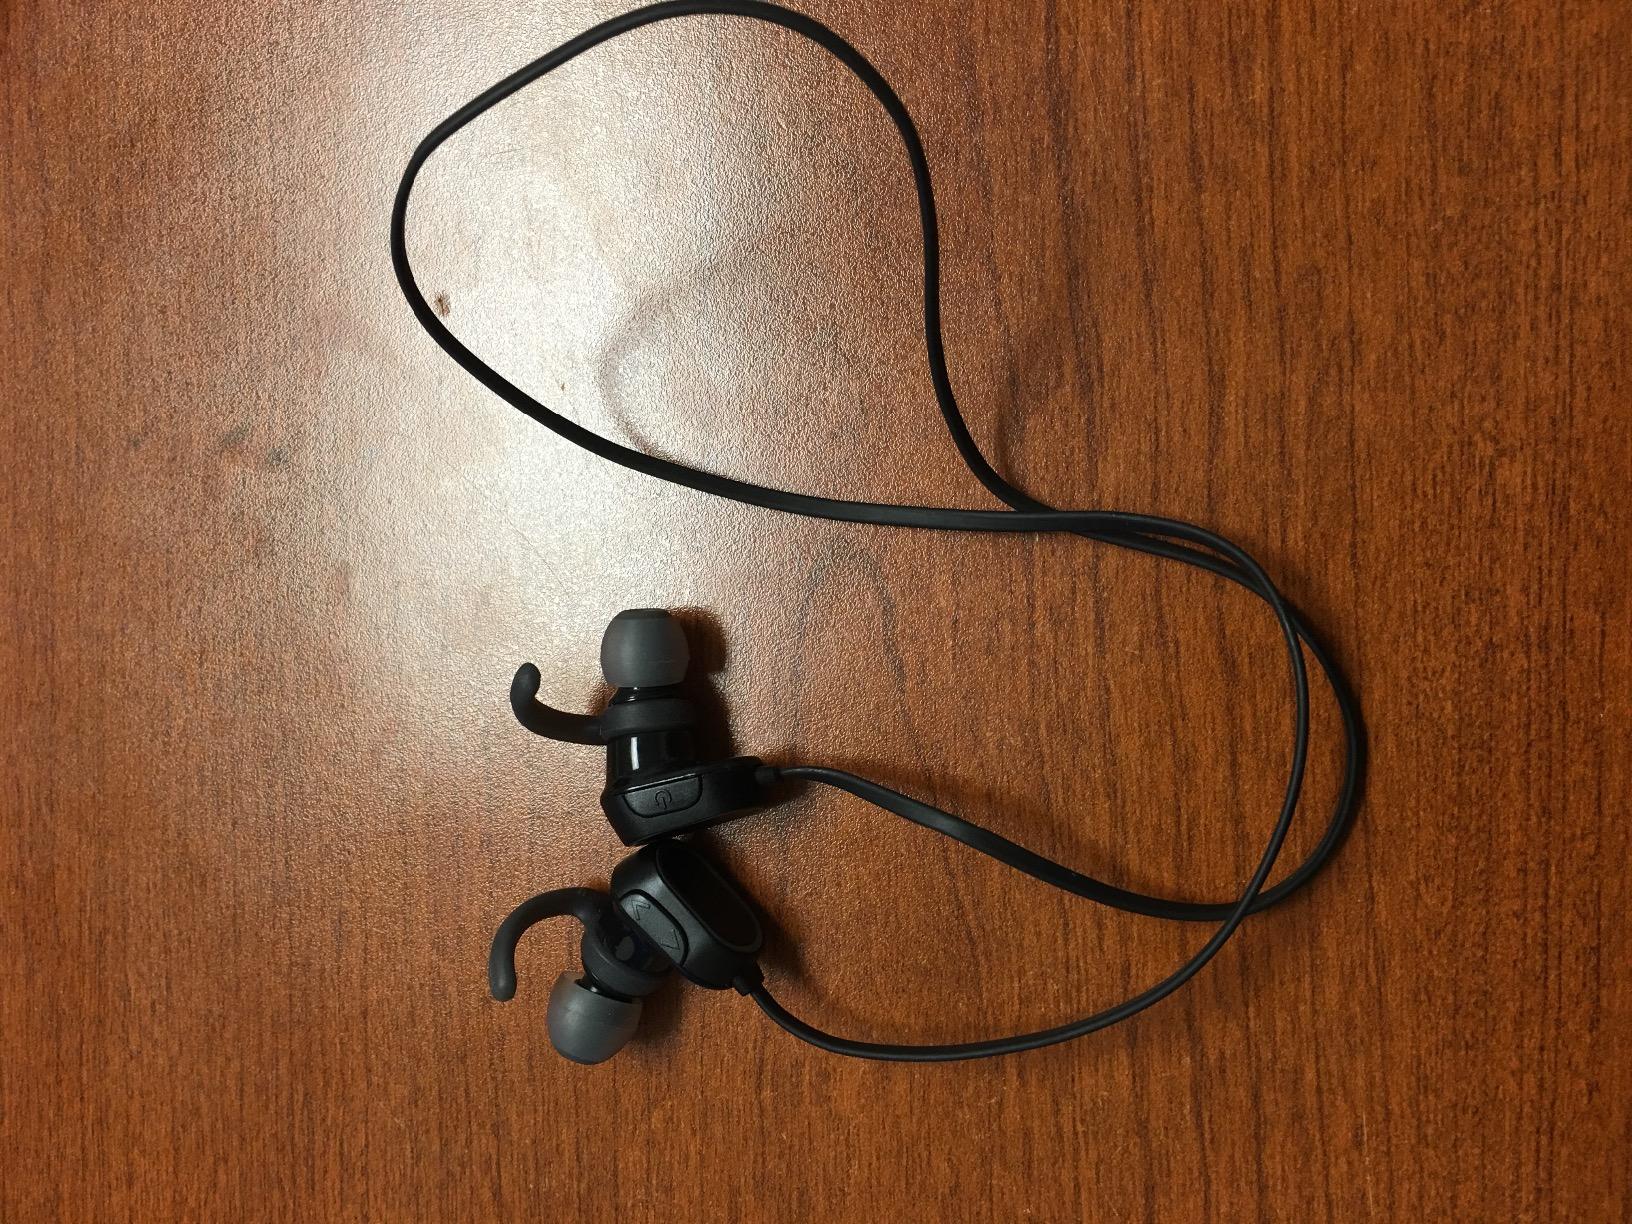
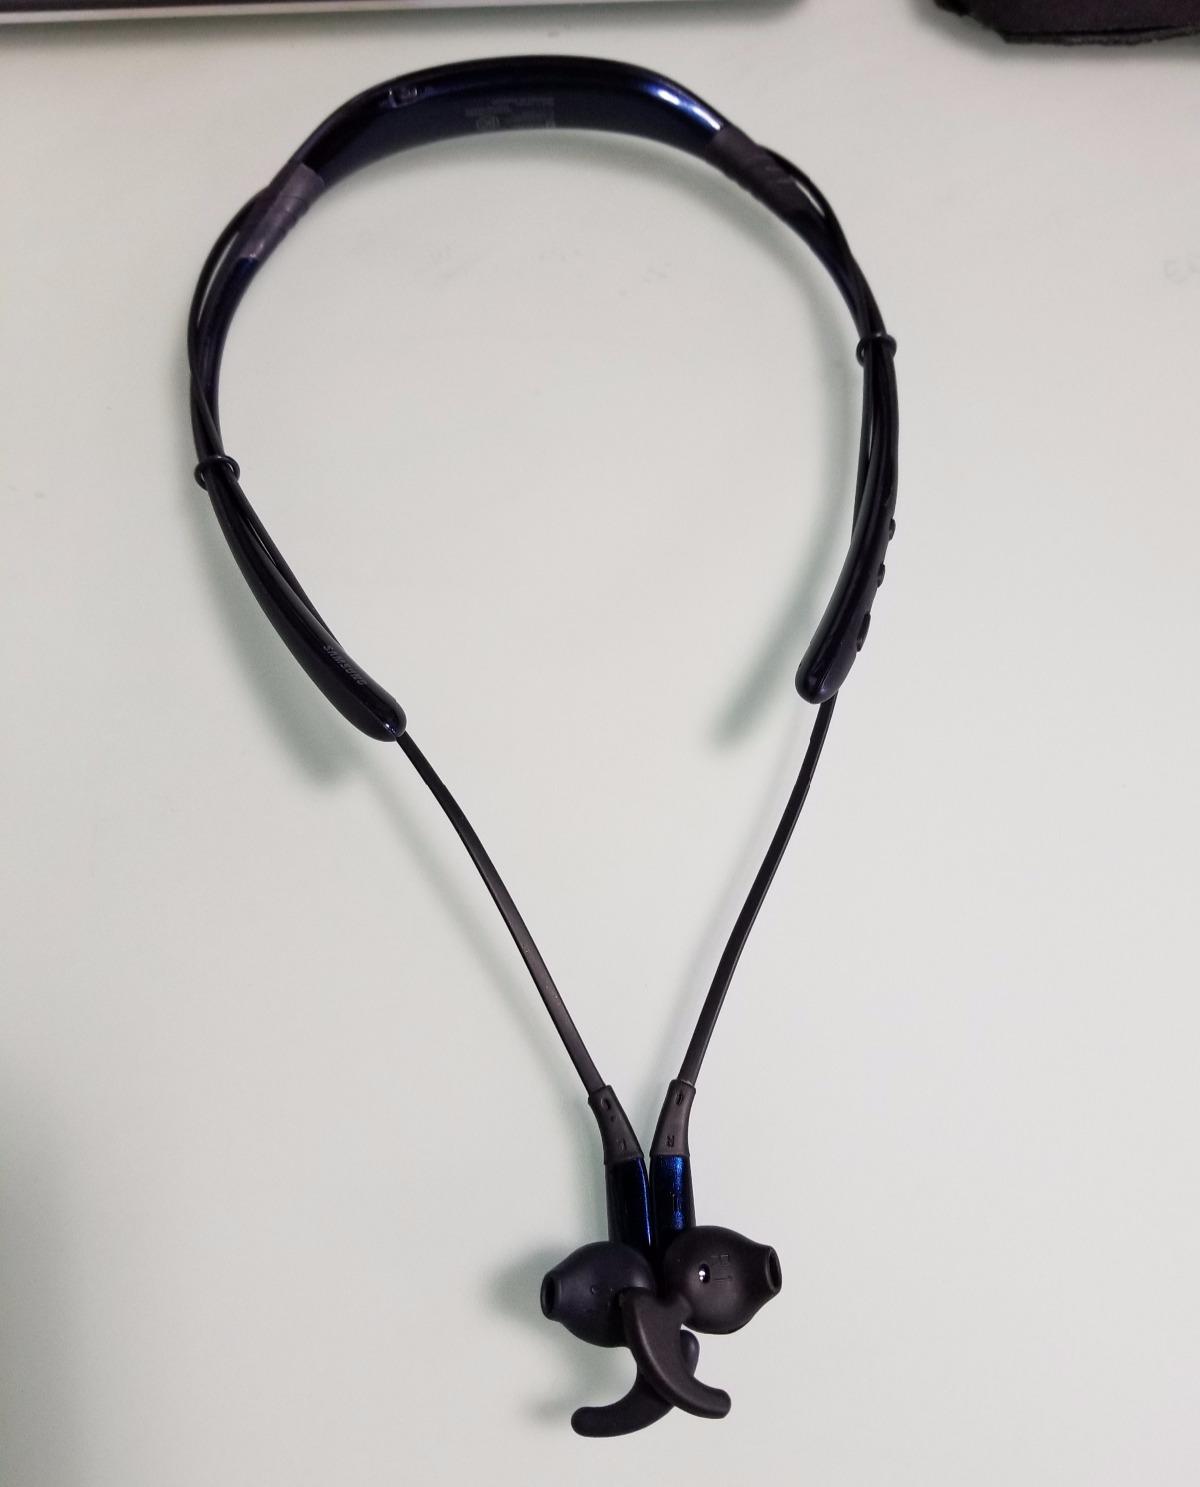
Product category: headphones
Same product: no